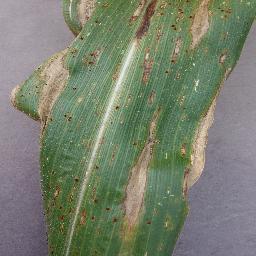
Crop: corn
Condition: (maize)_northern_blight